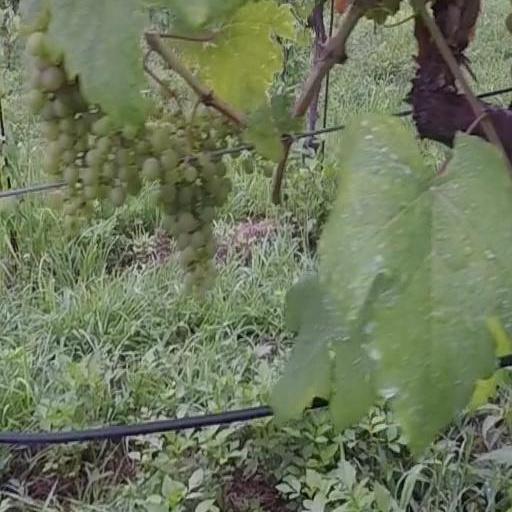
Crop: grape